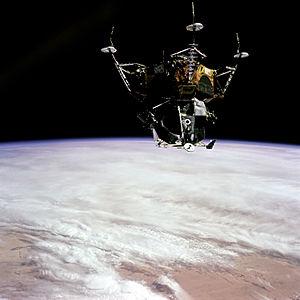
David Scott, né le 6 juin 1932 à San Antonio au Texas, est un militaire, pilote d'essai, astronaute et homme d'affaires américain. Il est le septième des douze hommes ayant foulé le sol lunaire à ce jour.
Apollo 9 est un vol spatial habité qui a eu lieu en mars 1969, le troisième avec équipage du programme Apollo de la National Aeronautics and Space Administration. Effectué en orbite terrestre basse, il s'agit de la deuxième mission Apollo avec équipage que les États-Unis lancent avec une fusée Saturn V et le premier vol du vaisseau spatial Apollo complet : le module de commande et de service avec le module lunaire. La mission a pour but de tester le LM pour les opérations en orbite lunaire, en préparation d'un atterrissage en faisant la démonstration de ses systèmes de propulsion, de descente et de montée, en montrant que son équipage peut le piloter de manière indépendante, puis se retrouver et s'amarrer à nouveau au CSM, comme cela serait nécessaire pour le premier atterrissage avec équipage.
Le module lunaire ou LEM ou LM est le véhicule spatial utilisé dans le cadre du programme spatial américain Apollo pour débarquer des hommes sur la Lune. Son rôle est de faire atterrir sur la Lune deux des trois membres d'équipage du vaisseau Apollo avec des équipements scientifiques, de leur permettre d'y séjourner de deux à quatre jours avant de décoller pour rejoindre le module de commande et de service, resté en orbite lunaire et chargé de ramener l'équipage sur Terre.